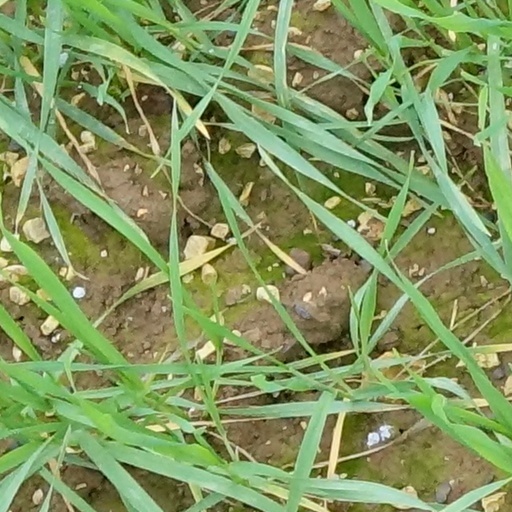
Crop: wheat